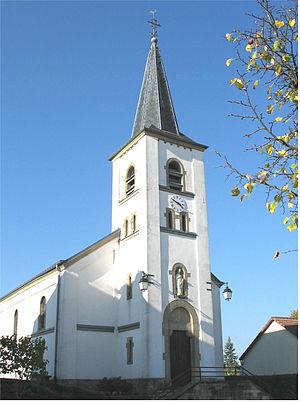
Angelsberg est une section de la commune luxembourgeoise de Fischbach située dans le canton de Mersch.